Evan Bates

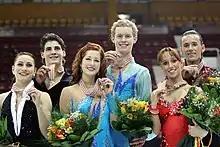
Samuelson and Bates (center) at the 2008 2008 World Junior Championships

They were not selected for the team competition but competed in the individual ice dancing event at the 2018 Winter Olympics, which took place in February in Gangneung, South Korea. Chock reinjured her ankle in the final moments of the warm-up before the short dance. She stated that it was an "osteochondral lesion" with a loose bone fragment in her joint. The duo placed seventh in the short dance. Skating their "Imagine" program in the free dance, the blades of their skates caught on the entrance of their combination spin, resulting in both falling and invalidating the entire element. They placed twelfth in the free dance and ninth overall. Speaking afterward, Chock said that her previous injury was not responsible for the fall and that at that moment, "I knew it was over. I knew there was no shot. After working so hard all this season and going through so much and trying to stay healthy and then just losing it at a crucial moment, it was really, really heartbreaking."